Juniper (friar)

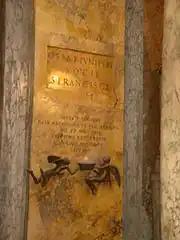
Ledger stone of Saint Juniper, colleague of St. Francis of Assisi, at Santa Maria in Aracoeli, Rome

Once, Brother Junípero decided to keep silence for six months in this way: On the first day for the love of God the Father. On the second day for the love of His Son, Jesus Christ. On the third day for the love of the Holy Spirit. On the fourth day for reverence to the Virgin Mary, and continuing in this manner, each day for the love of a different saintly servant of God, he remained silent for six months out of devotion.